Souffrignac

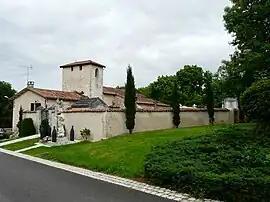
The church in Souffrignac

Souffrignac is a commune in the Charente department in southwestern France.